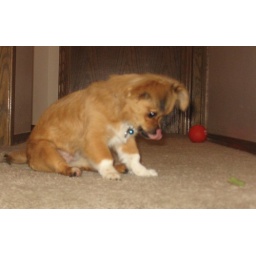
I got my reward for being a good dog at the groomers. Please note the green dog biscuit in the picture.